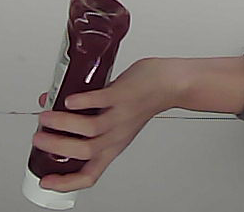
Product: heinz_ketchup